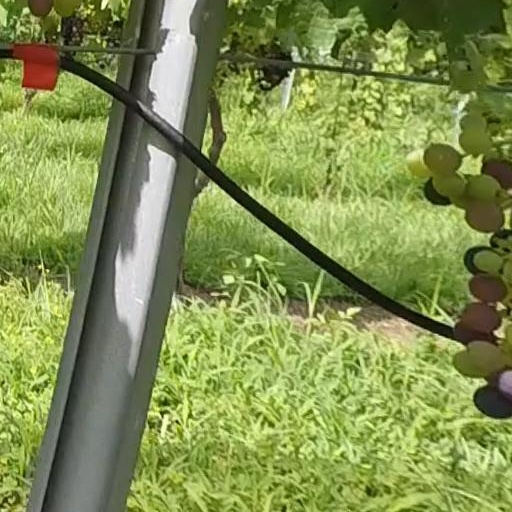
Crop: grape